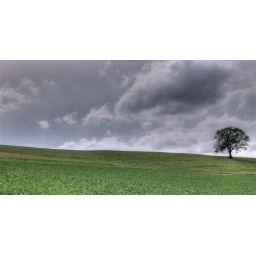
lonely tree under clouds